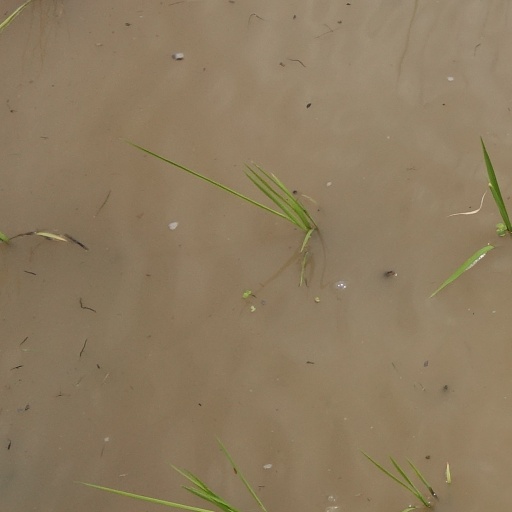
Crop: rice